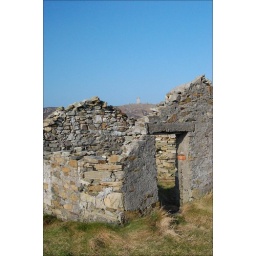
Lloyds signal tower on Malin Head in the background. Built in the early 1800s to signal to ships and to Inishtrahull island.